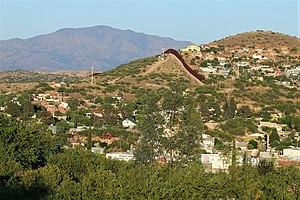
L'université de Sonora est un établissement d'enseignement supérieur mexicain autonome et public, fondé le 12 octobre 1942. Il compte actuellement plus de 30 000 étudiants et 3 000 enseignants. Son administration centrale est située sur le campus de la ville de Hermosillo. Elle dispose également d'autres campus situés à divers endroits de l'État. avec 46 licence, 7 spécialités, 21 maîtrise et 8 doctorat. À l’heure actuelle, l’Université de Sonora occupe la huitième place parmi les meilleures universités publiques du Mexique, et au douzième rang national comptant les universités publiques et privées.
Clint Eastwood [klɪnt istwʊd], né le 31 mai 1930 à San Francisco, est un acteur, réalisateur, compositeur et producteur de cinéma américain.
Nogales est une ville située dans l’État de l’Arizona, aux États-Unis. C'est le siège du comté de Santa Cruz. Sa population était de 20 837 habitants lors du recensement de 2010. Elle borde la ville mexicaine de Nogales, Sonora, à la frontière entre les États-Unis et le Mexique.